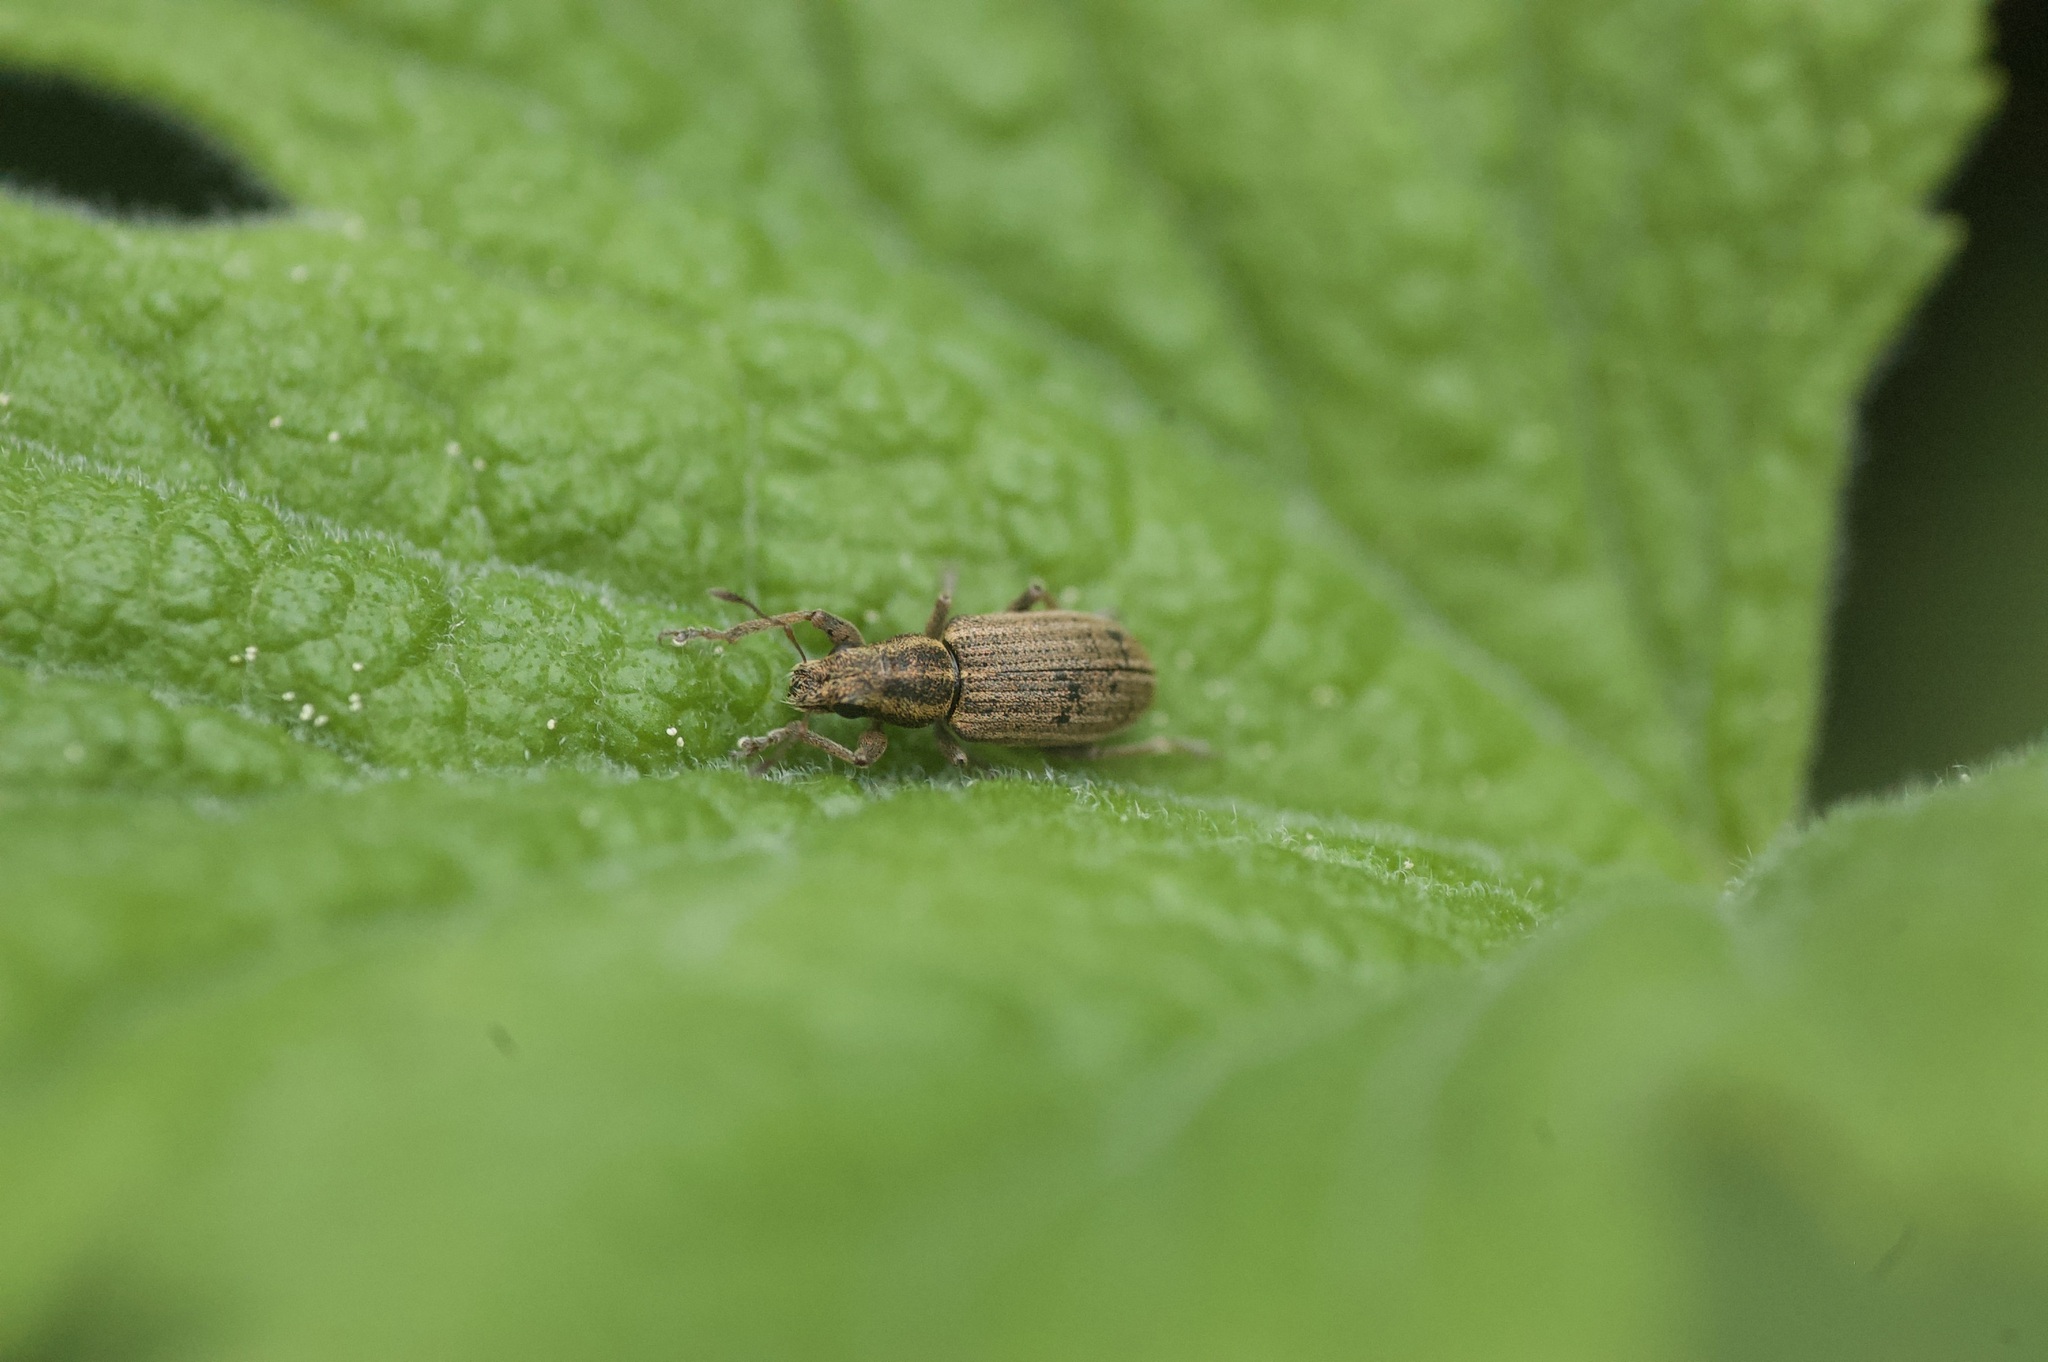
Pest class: pea_leaf_weevil